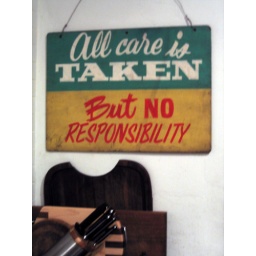
old sign in a kitchen in darlinghurst